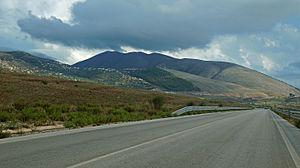
Konispol est une municipalité d'Albanie, appartenant à la préfecture de Vlorë.